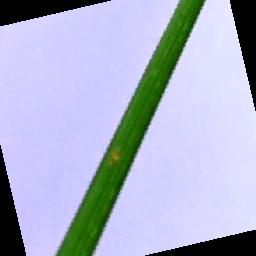
Label: Rice___Leaf_Blast